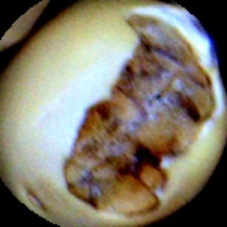
Label: Broken